Textile arts of the Indigenous peoples of the Americas

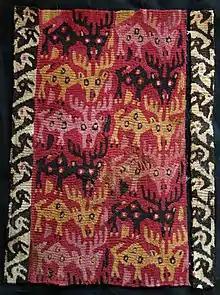
Chancay culture tapestry featuring deer, 1000-1450 CE, Lombards Museum

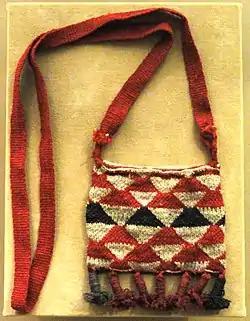
Nivaclé textile pouch, collection of the AMNH

The textile arts of the Indigenous peoples of the Americas are decorative, utilitarian, ceremonial, or conceptual artworks made from plant, animal, or synthetic fibers by Indigenous peoples of the Americas.